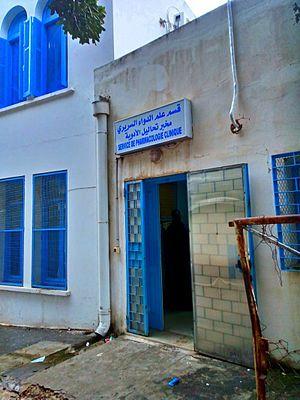
Tunis, Tunisie تونس العاصمة، تونس
Le Centre national de pharmacovigilance ou CNPV est un centre national tunisien de pharmacovigilance, créé par la loi n°84-84 et rattaché au ministère de la Santé.